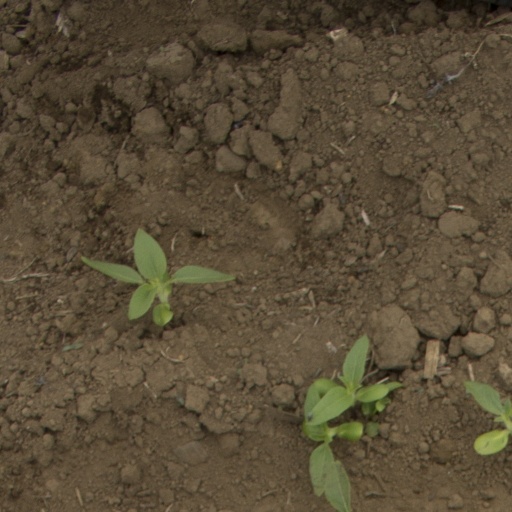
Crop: Jerusalem artichoke